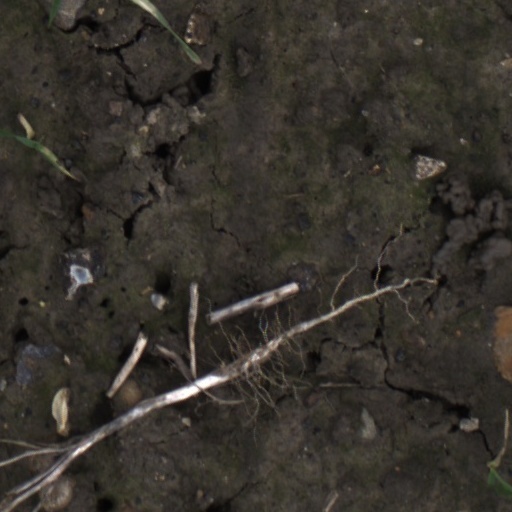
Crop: wheat